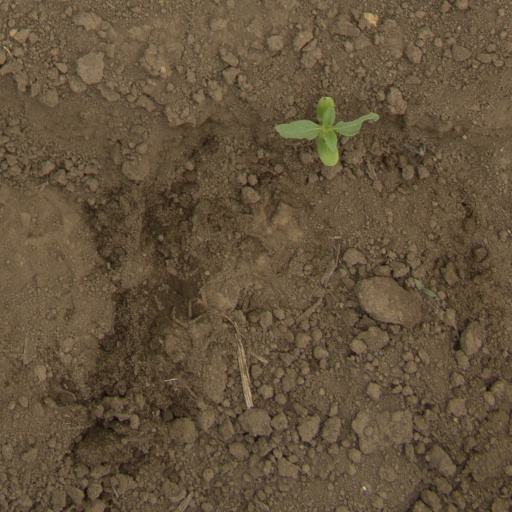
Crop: Jerusalem artichoke